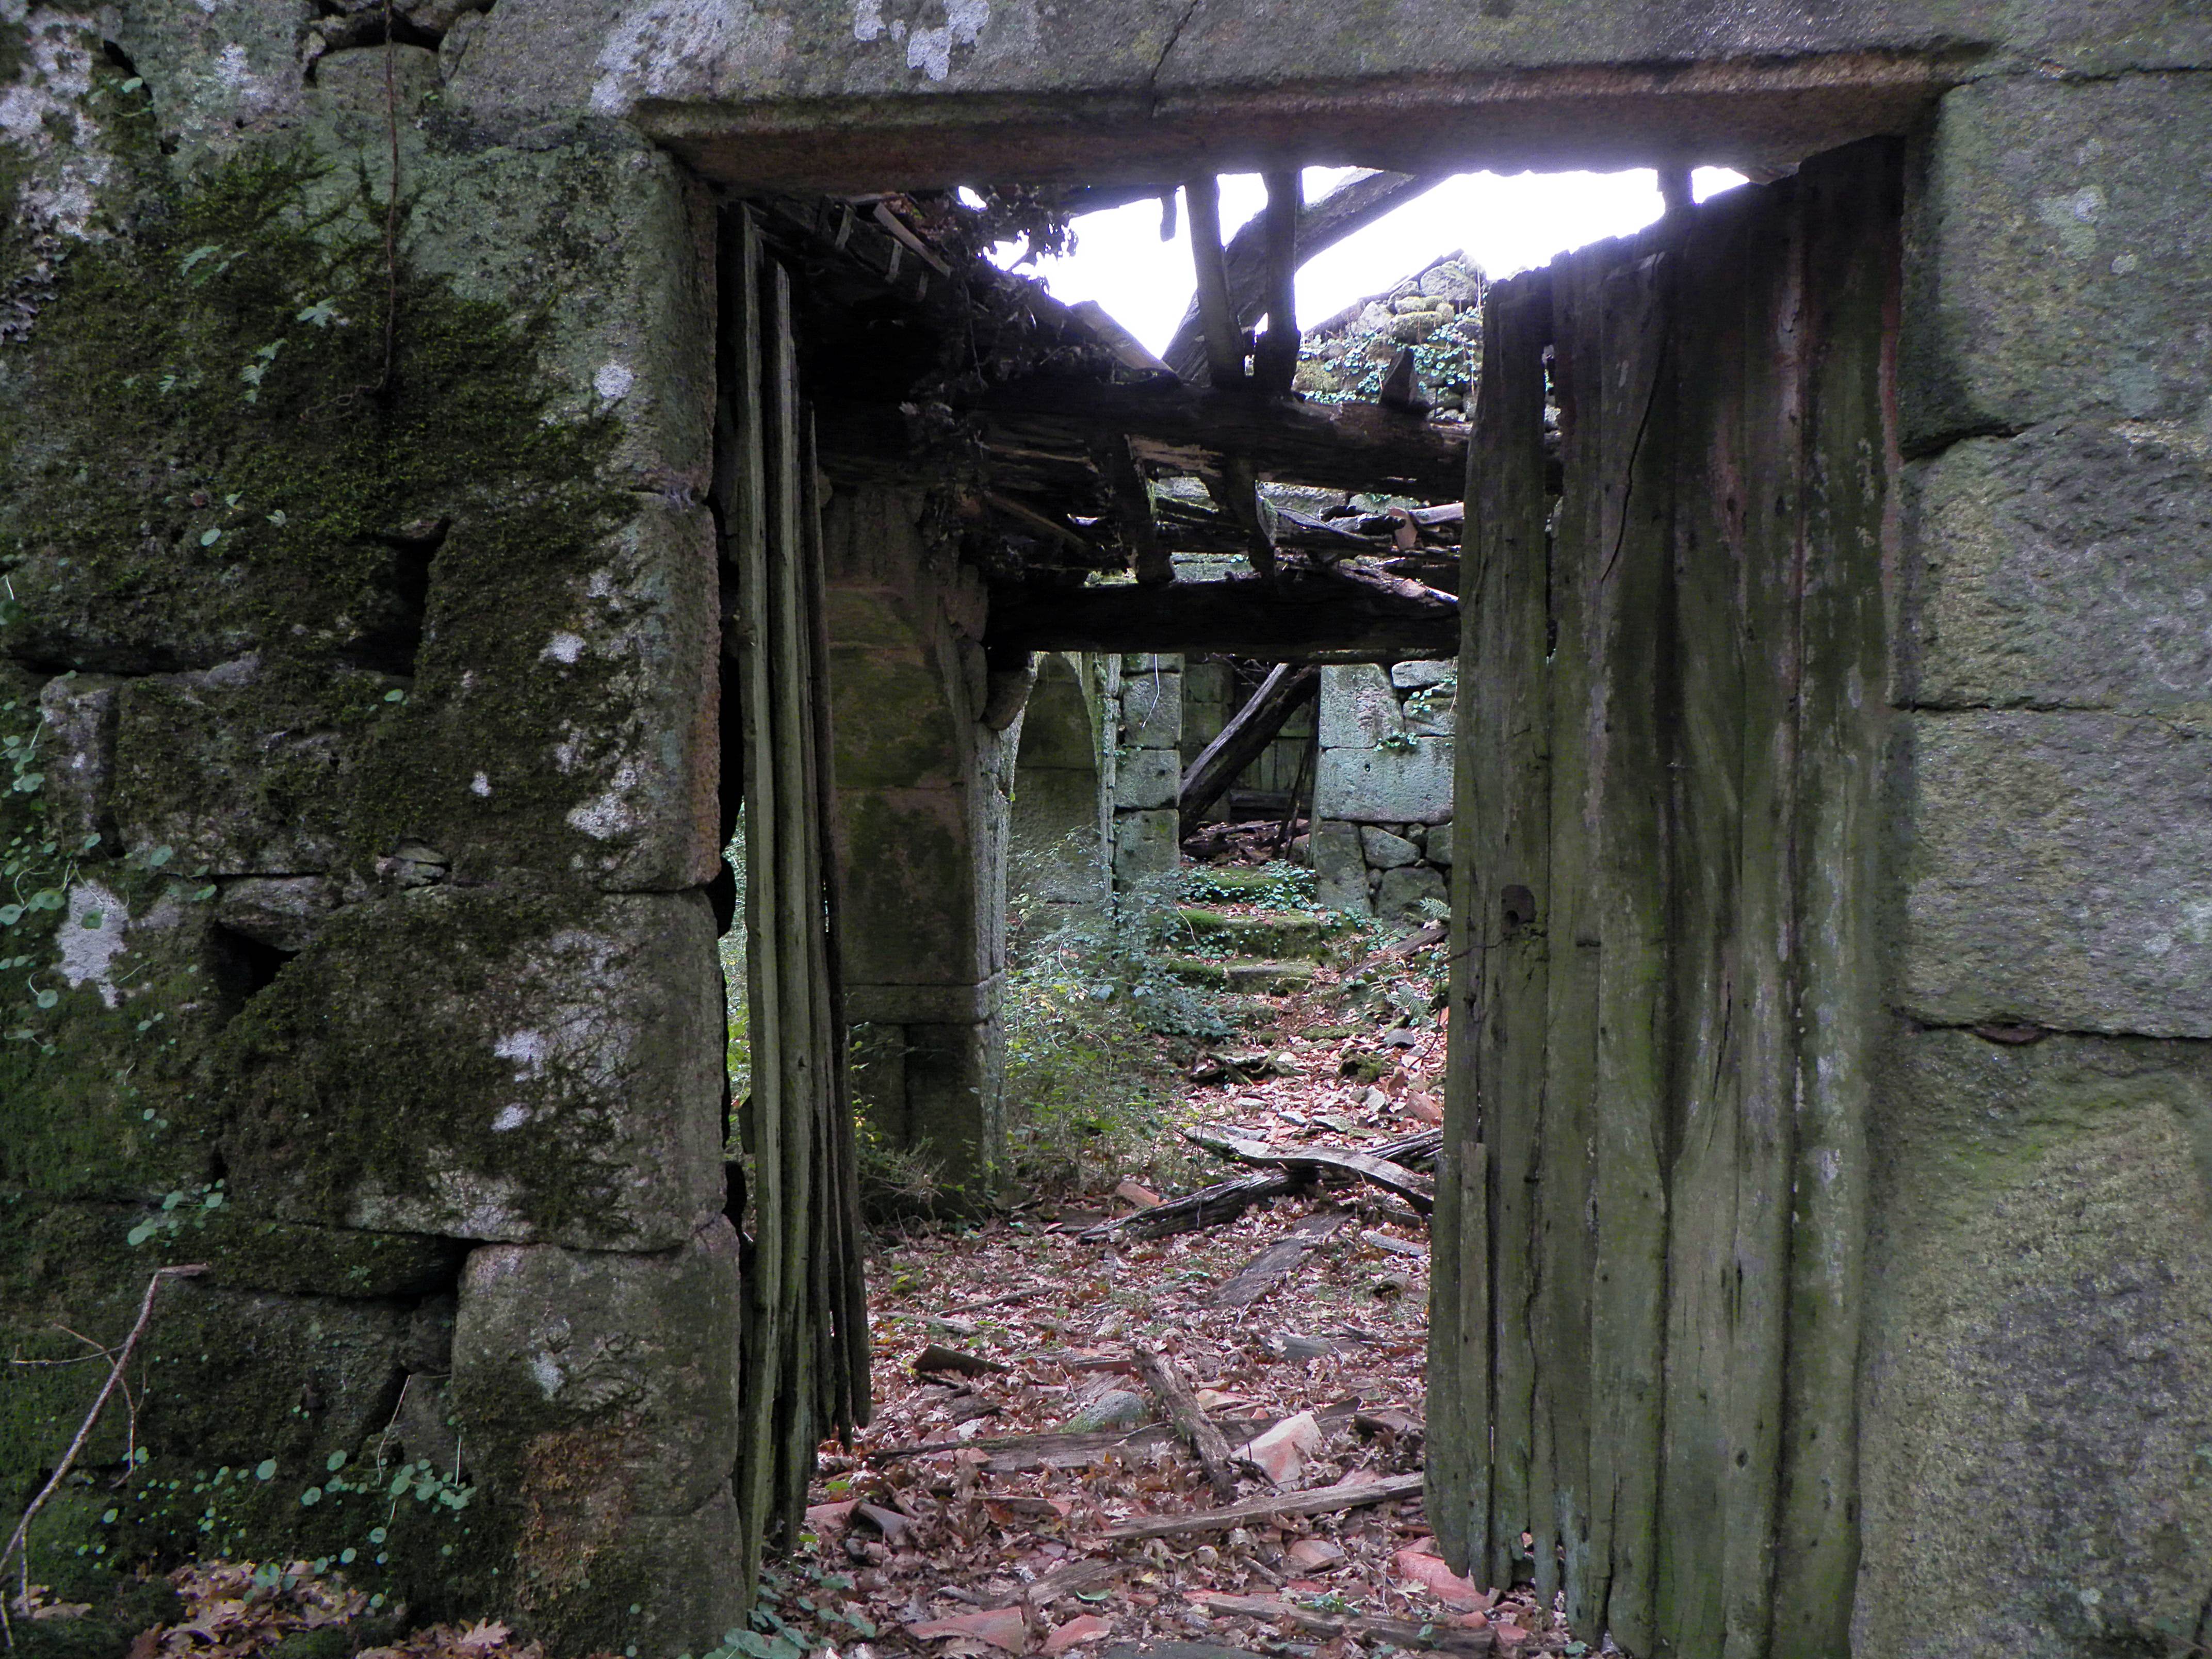
bridge, building, wall, transport, spain, ruins, shrine, espaa, galicia, pontevedra, ggl1, alama, canoneos500d, ruralgalicia, riobarbeira